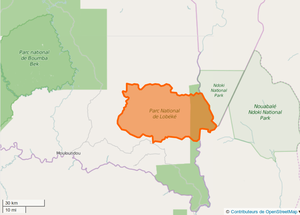
Parc national de Lobéké au Cameroun (OSM).
Le parc national de Lobéké, principalement constitué de forêt équatoriale, fait partie du bassin du Congo à l’extrême sud-est du Cameroun. Il couvre une superficie de 217 854 ha. Le parc s’inscrit dans le cadre de l’initiative de conservation transfrontalière, connue sous le nom de Trinational de la Sangha. C’est un paysage prioritaire de conservation de la biodiversité qui regroupe, en plus du parc national de Lobéké, la réserve spéciale de Dzanga-Sangha et le Parc national de Nouabalé-Ndoki. Lobéké dispose d’un réseau de clairières marécageuses en particulier sur le flanc oriental du parc.